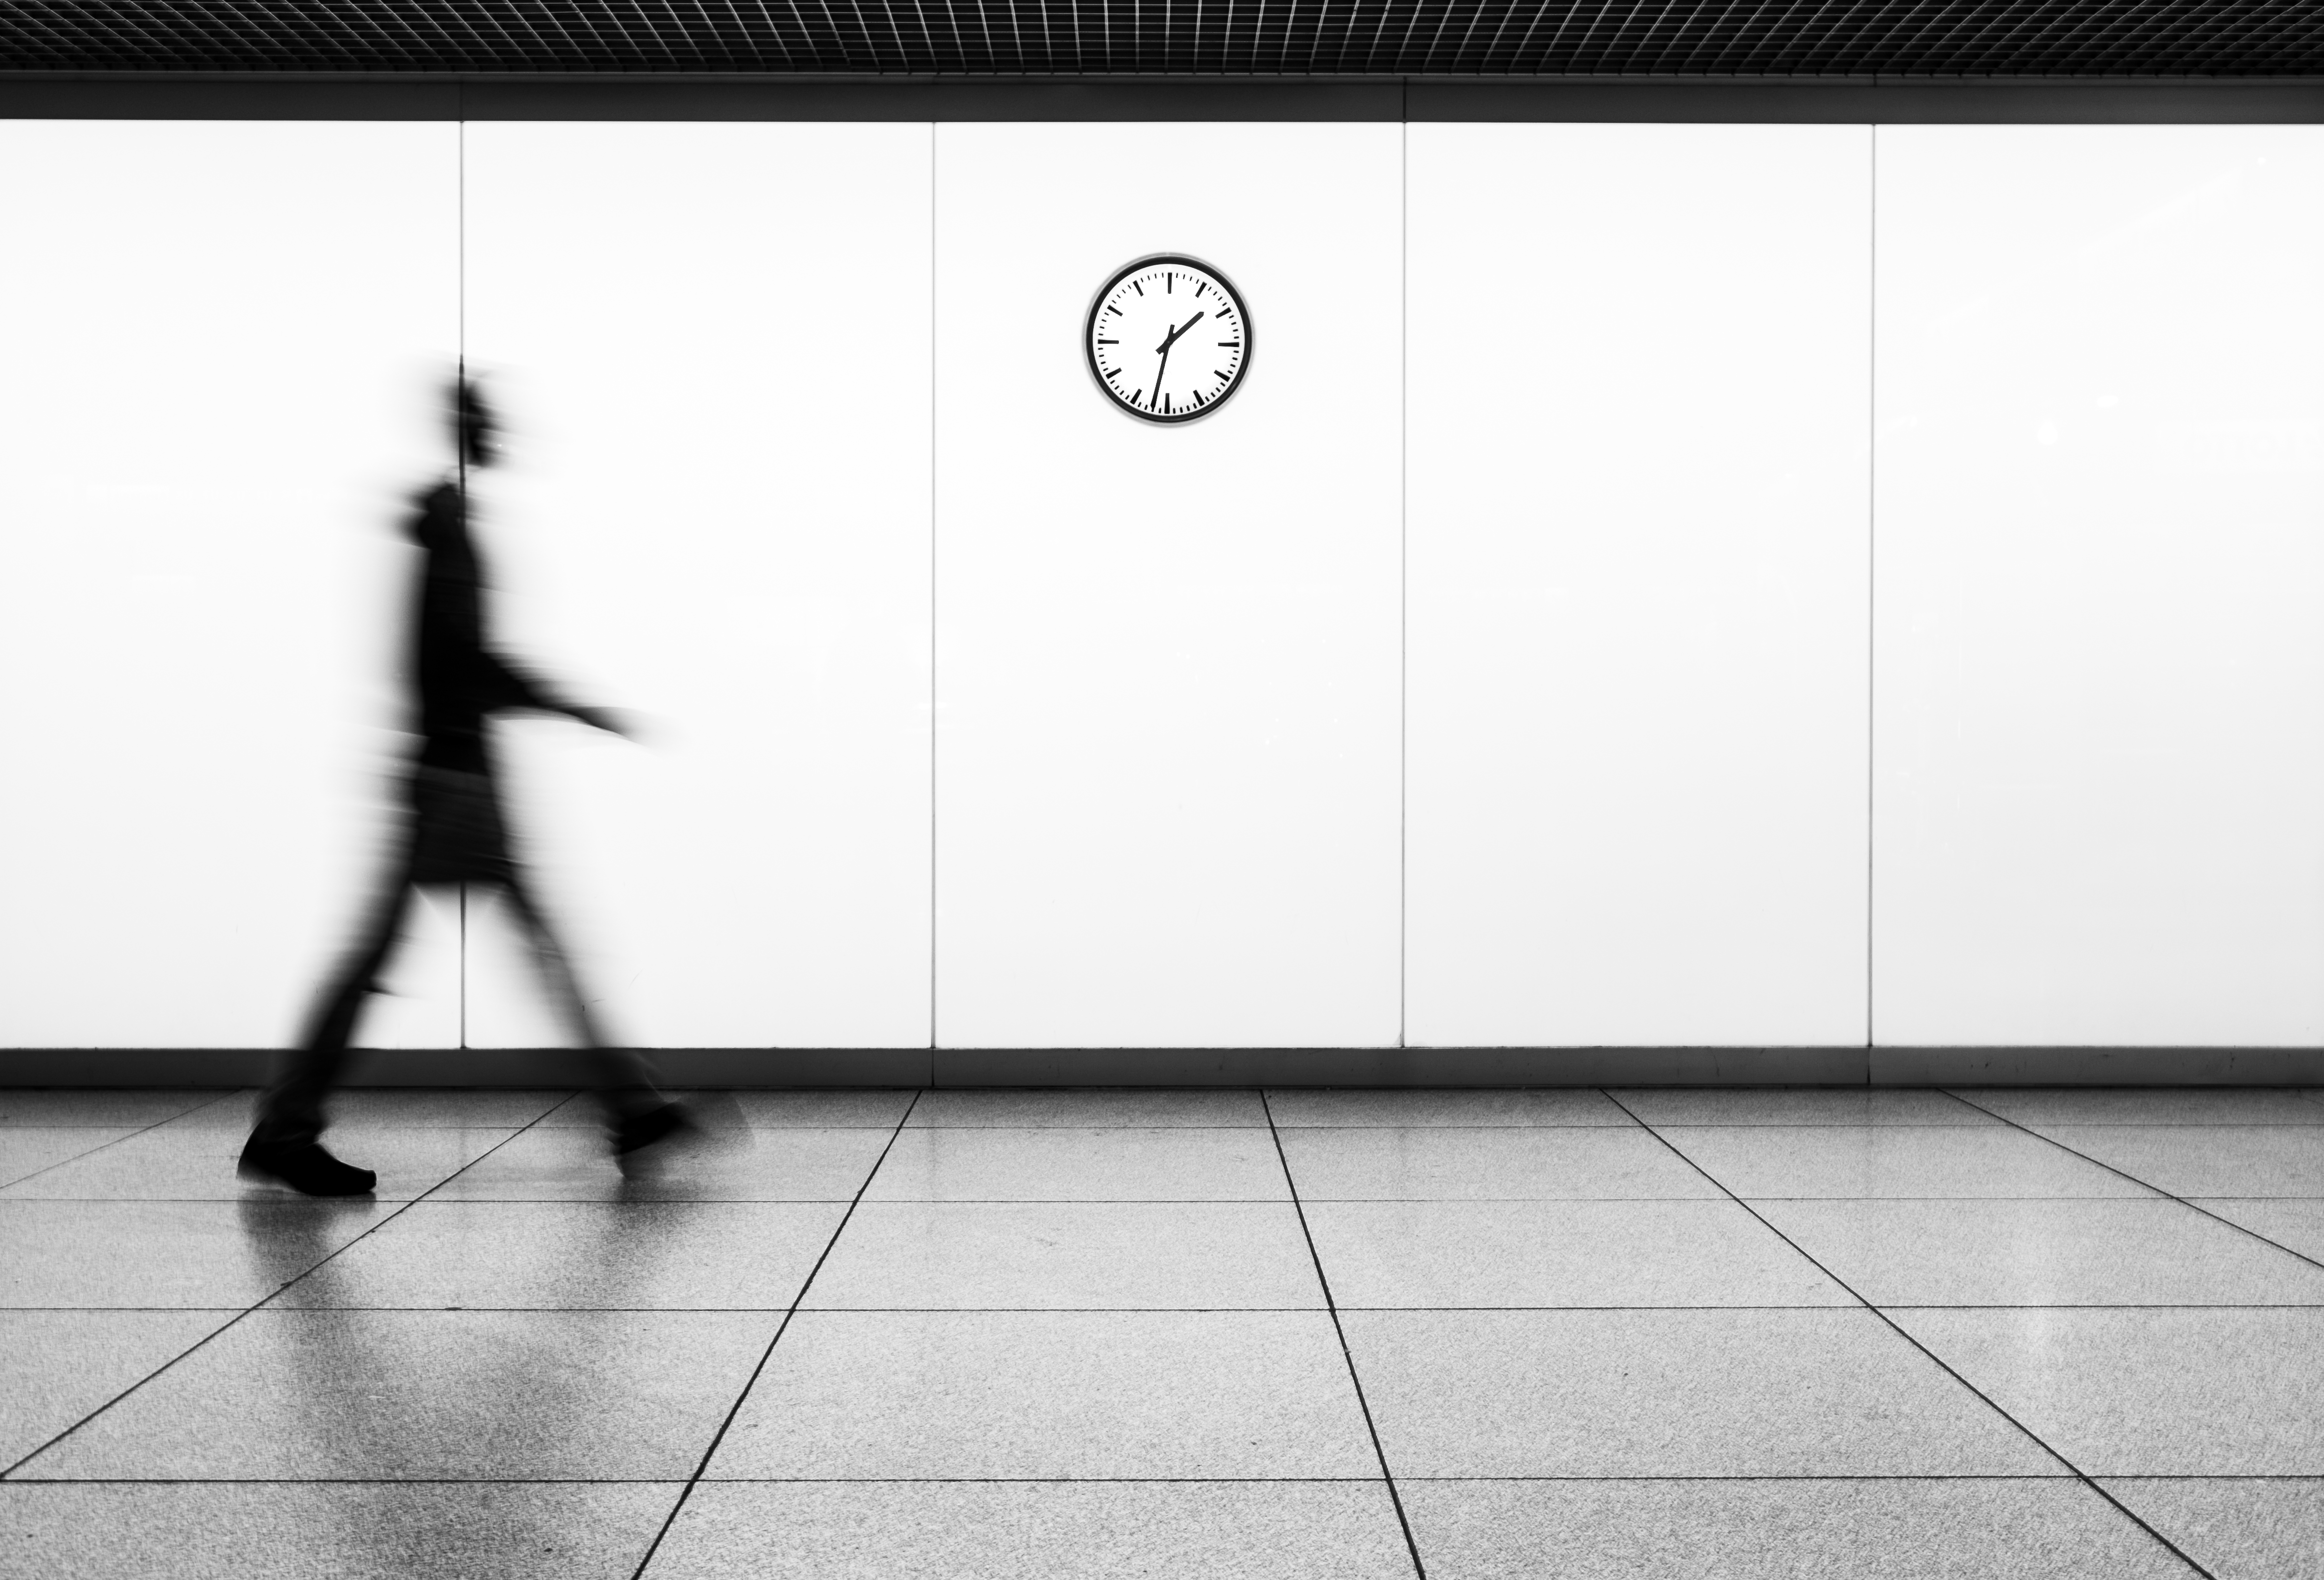
black and white, people, white, street, photography, floor, clock, underground, fujifilm, line, black, monochrome, brand, design, germany, deutschland, fotografie, schwarz, image, grn, shape, xpro1, weis, munich, einfarbig, mnchen, uhr, 23mm, monochrom, alexander, strasen, burghardt, monochrome photography, human positions